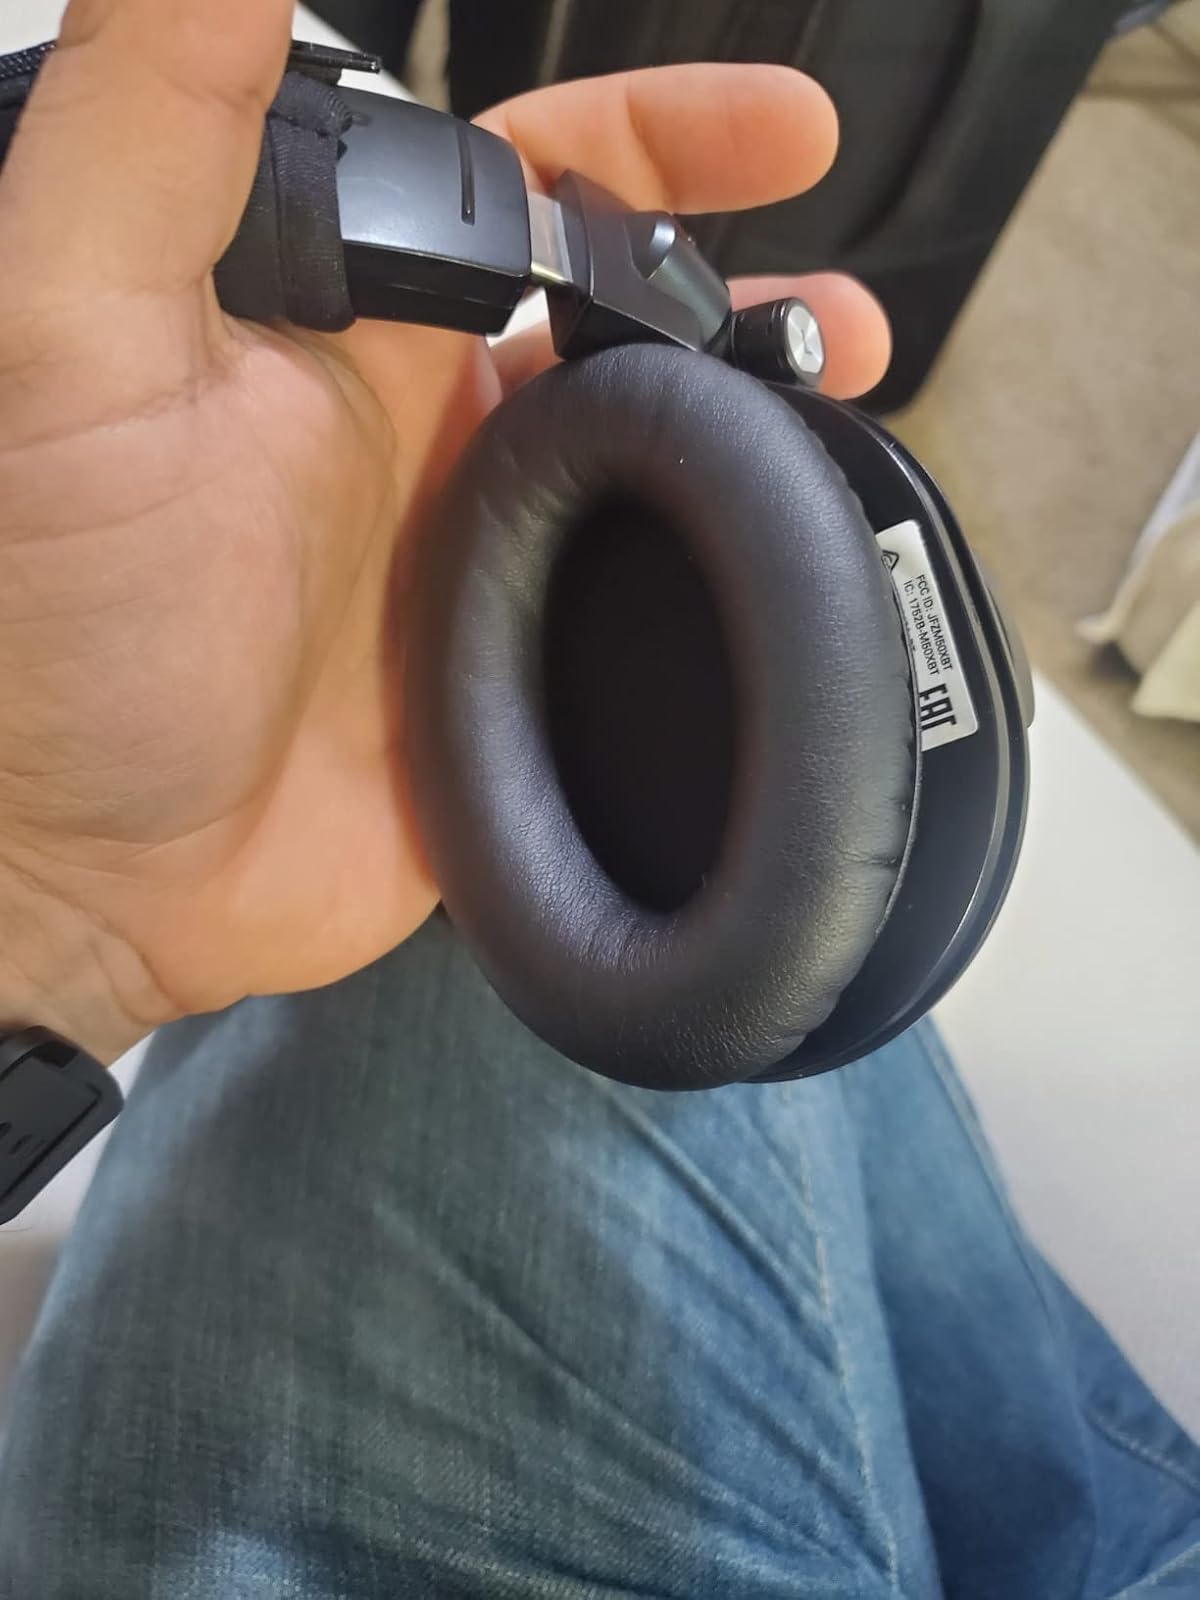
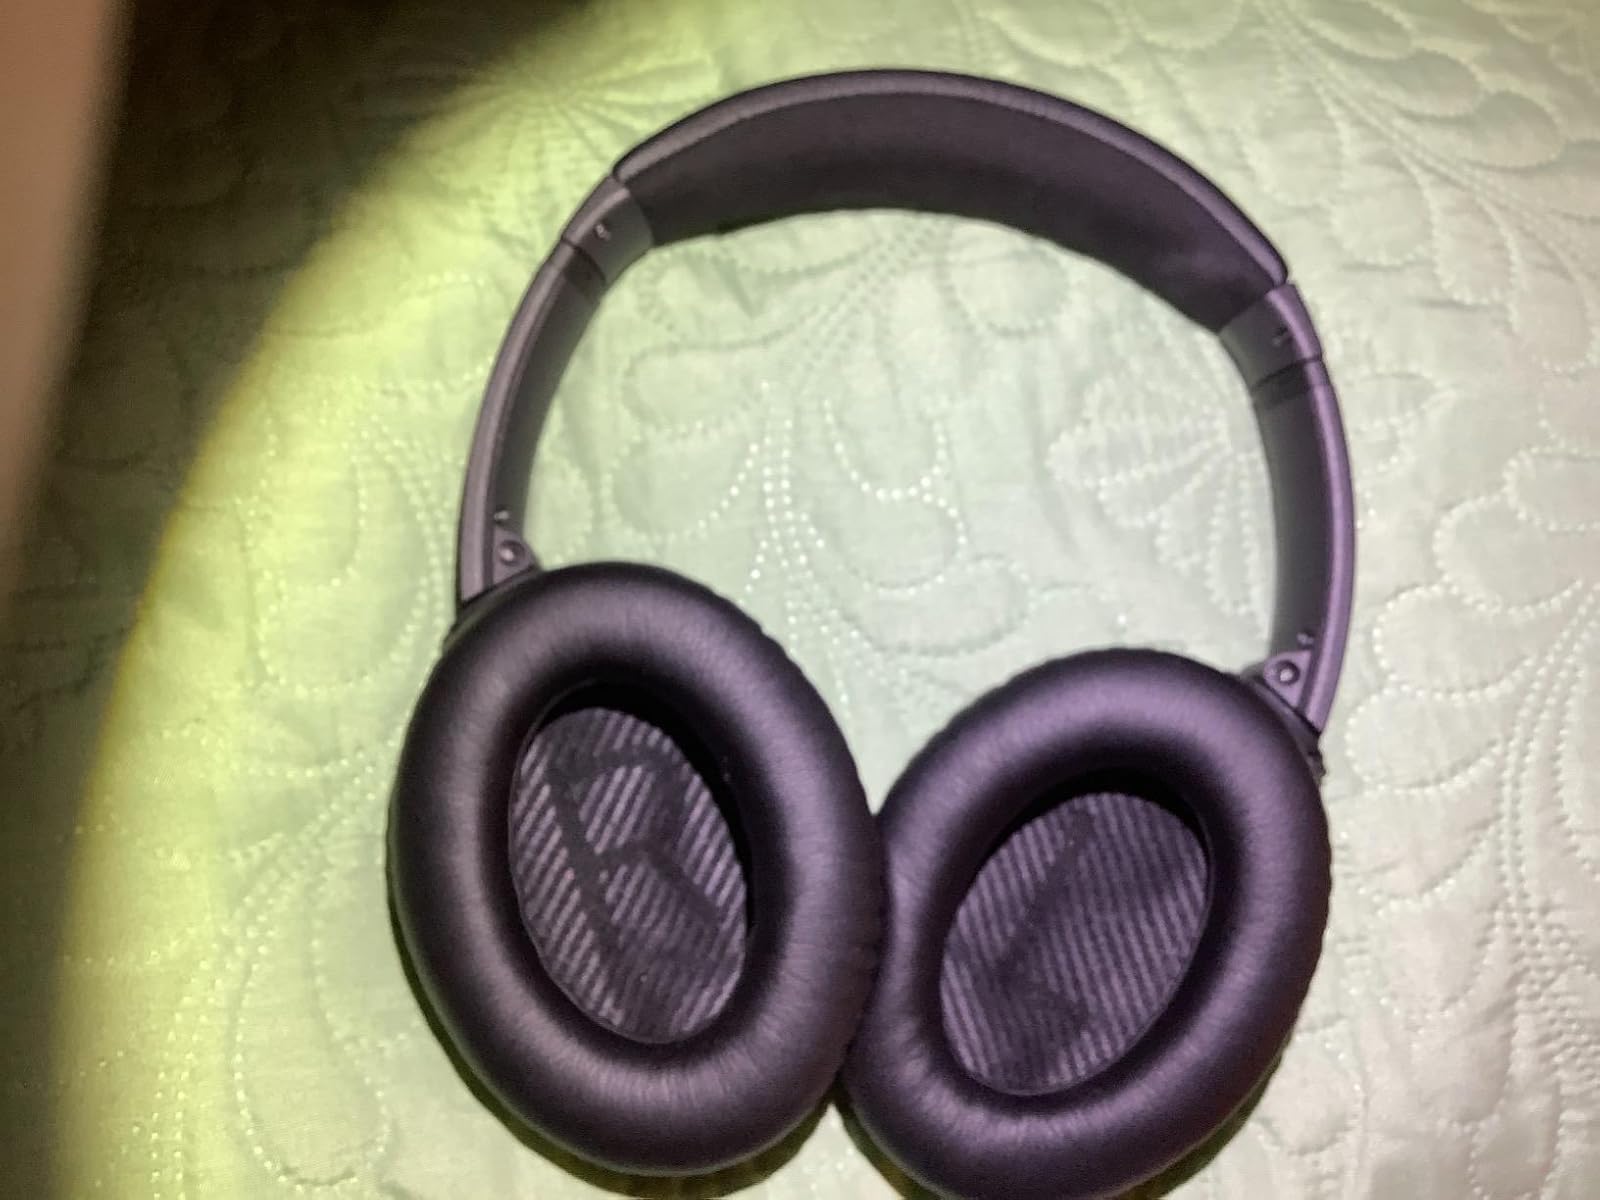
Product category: headphones
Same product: no